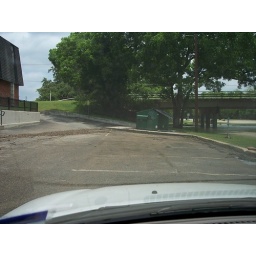
High water line in apartment parking lot, all cars were vacated.